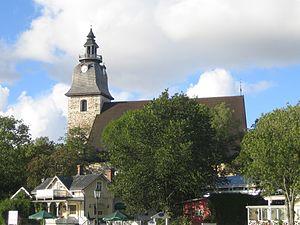
Cet article recense les églises évangéliques-luthériennes de Finlande.